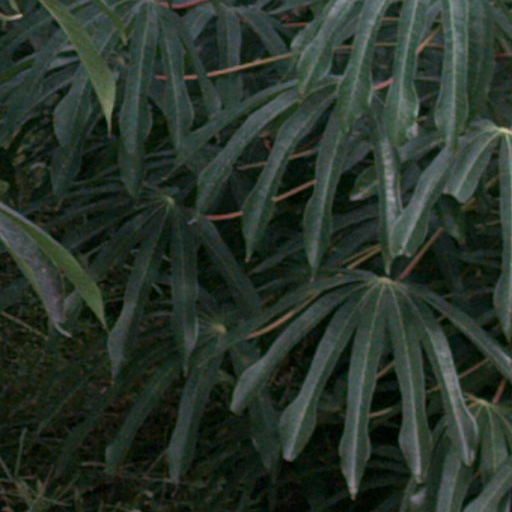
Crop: cassava